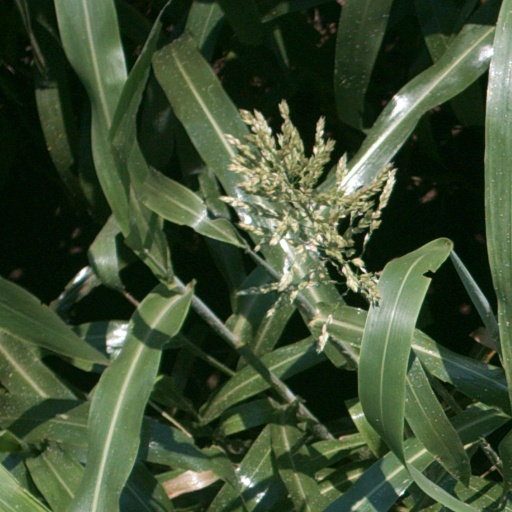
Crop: sorghum